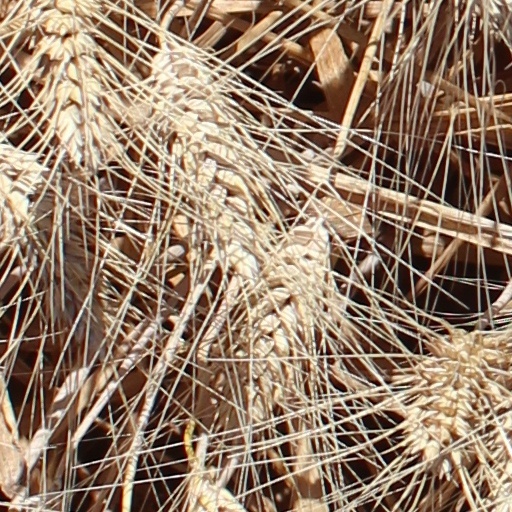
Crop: wheat